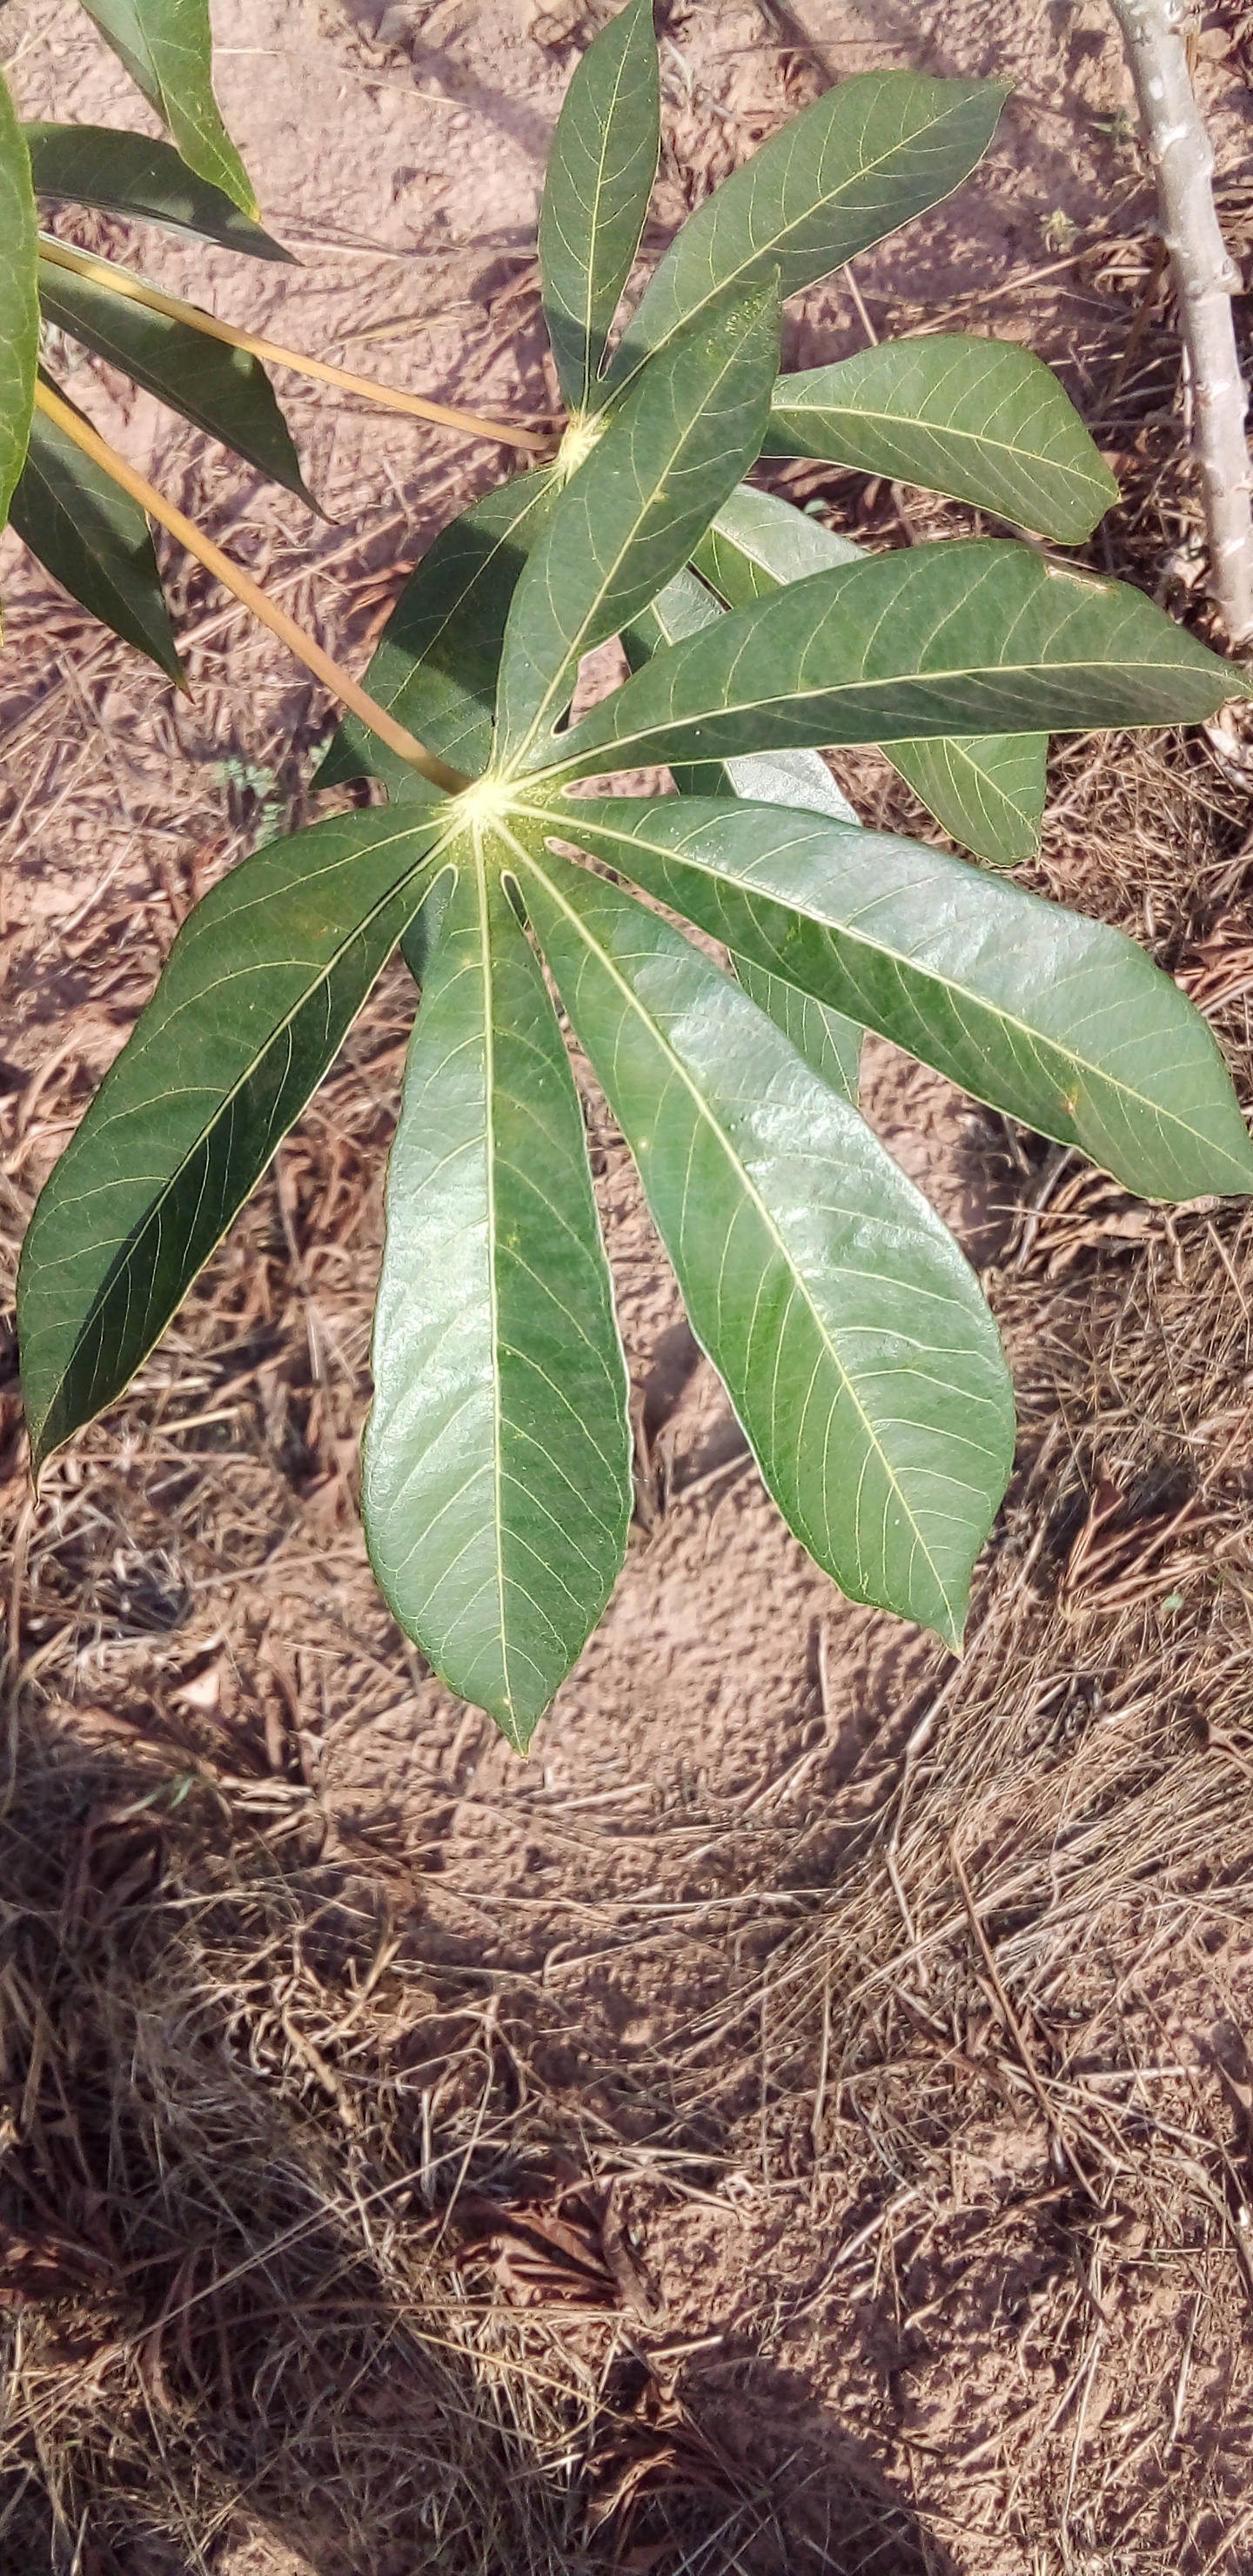
Label: healthy